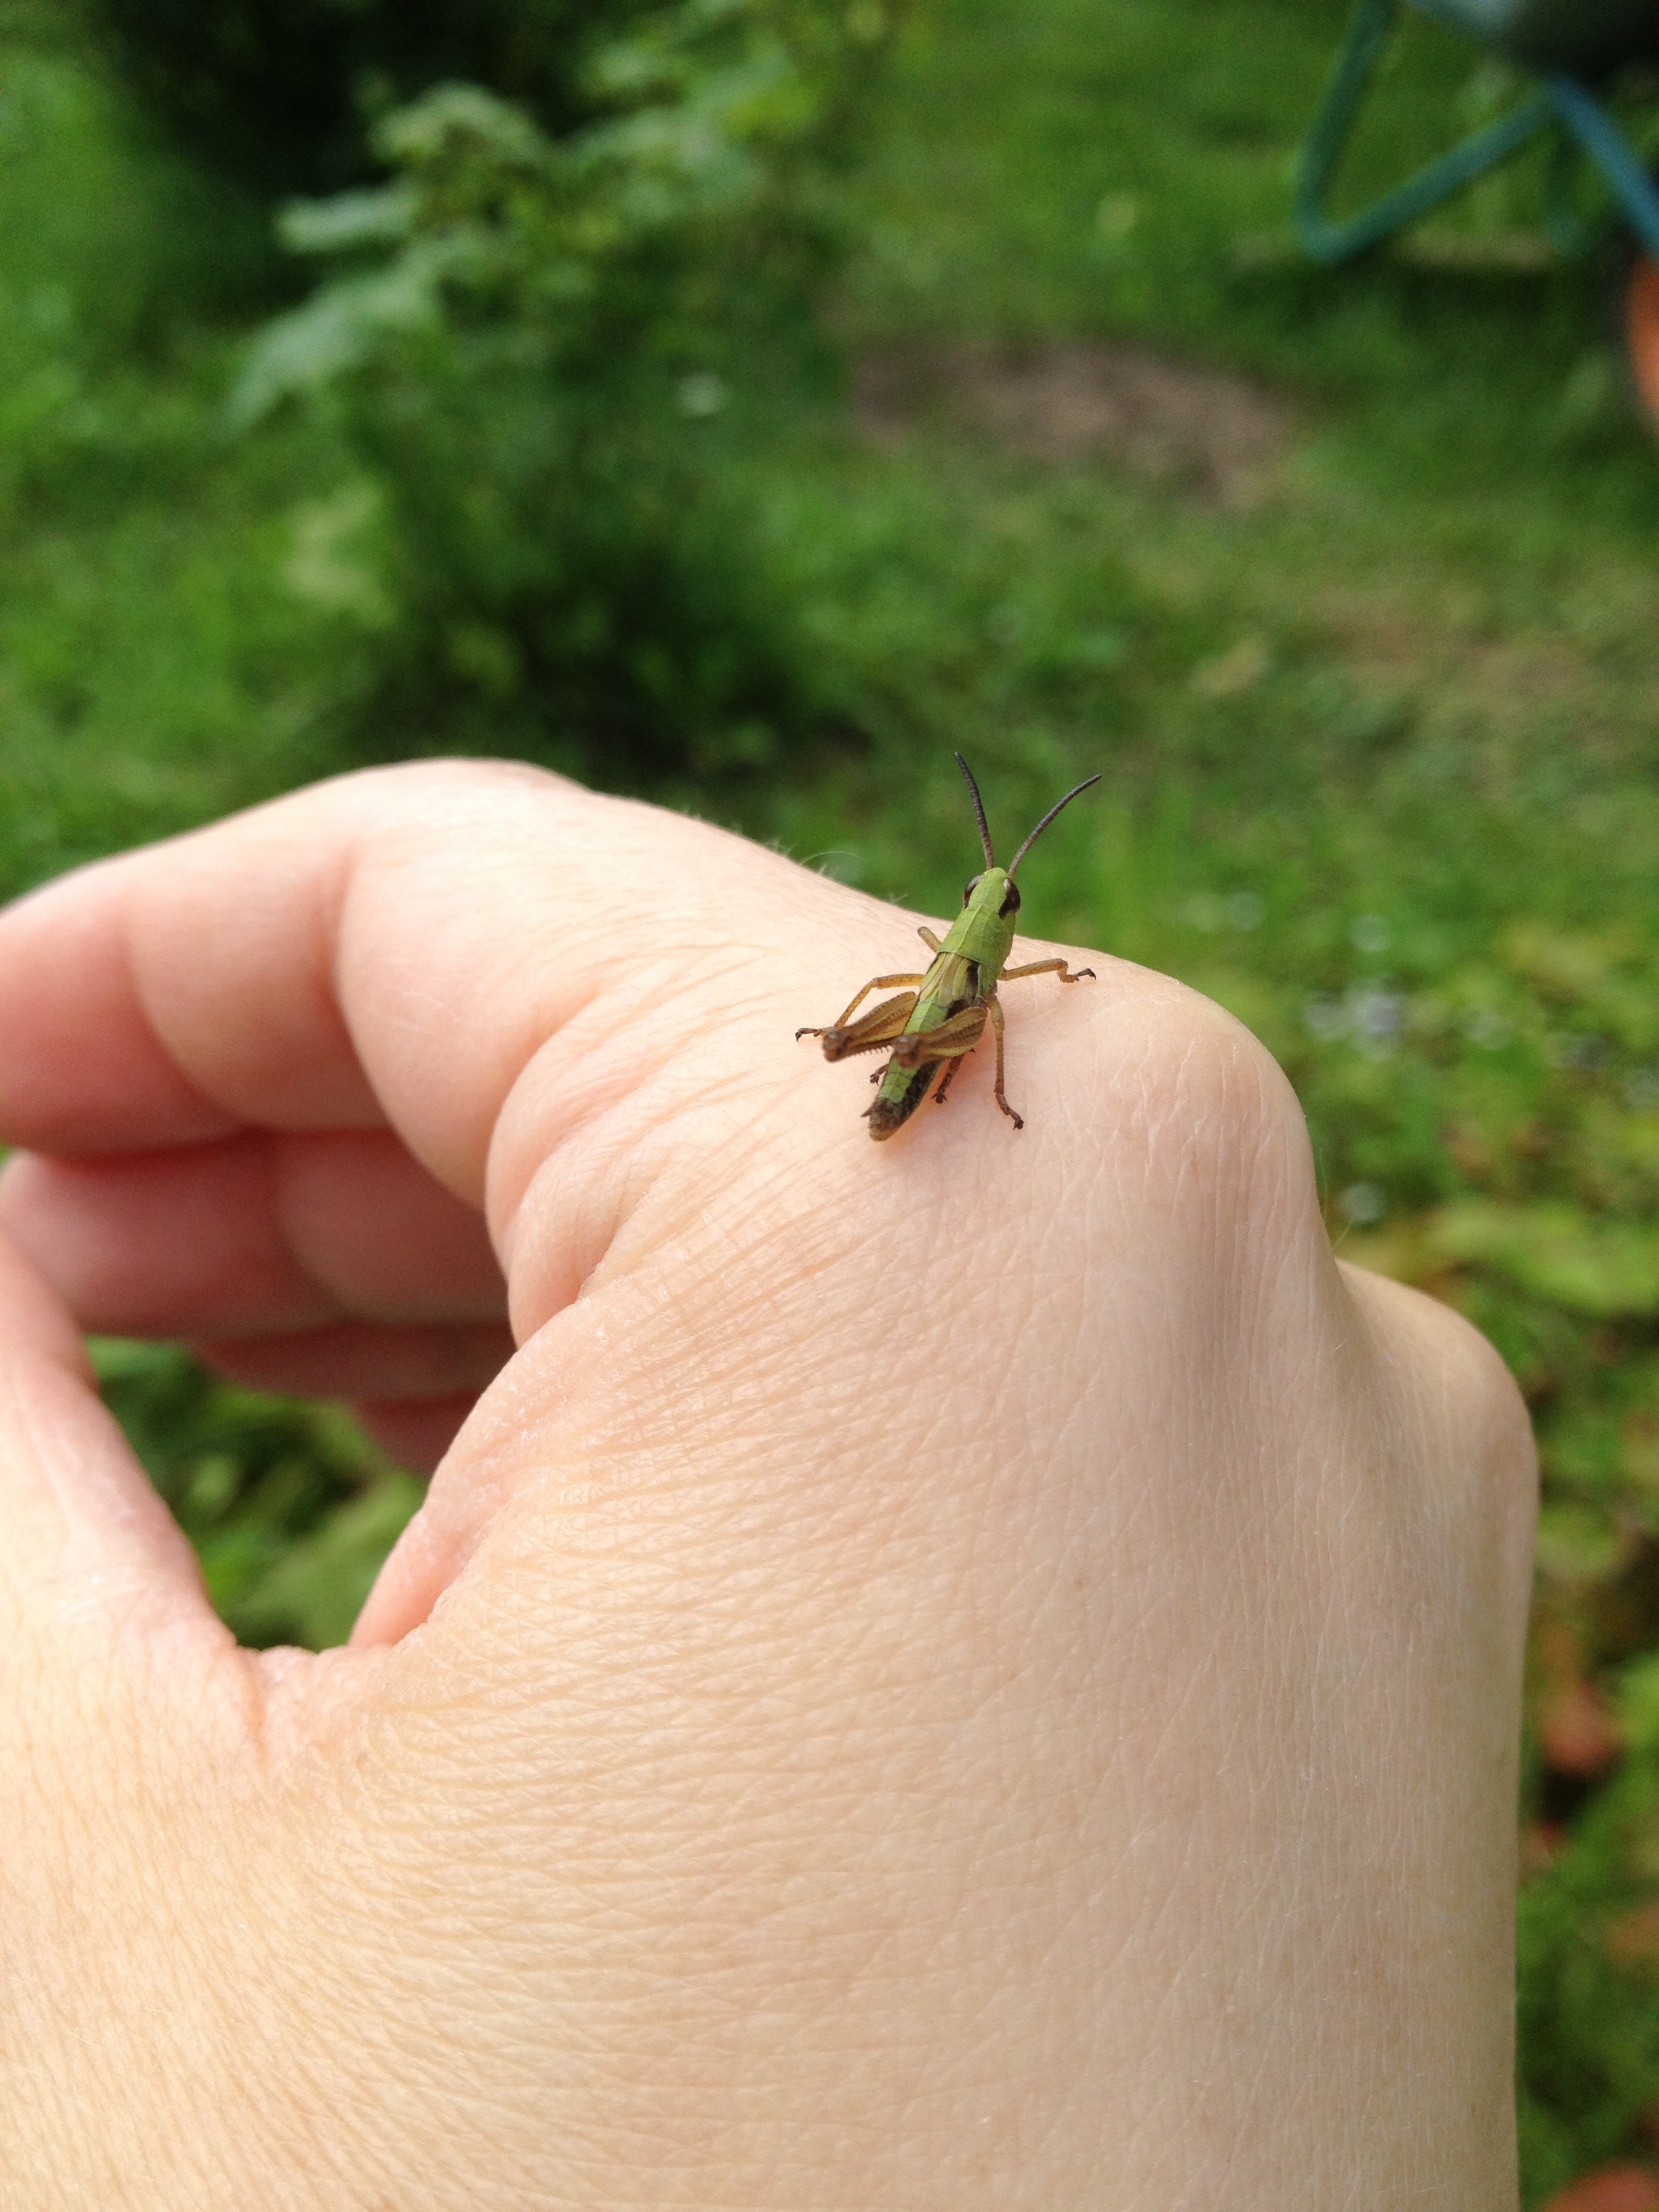
hand, leaf, finger, green, insect, invertebrate, close up, little, beautiful, grasshopper, macro photography